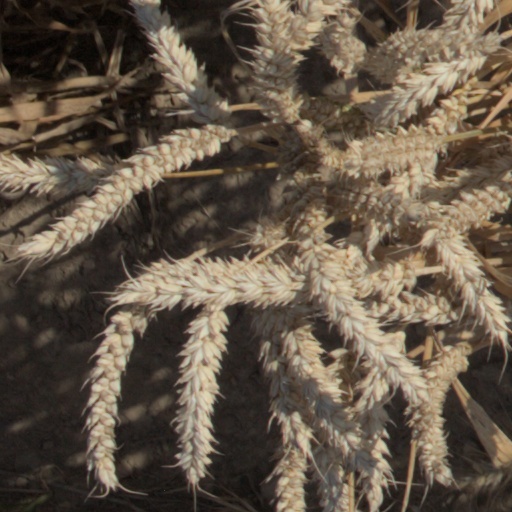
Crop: wheat